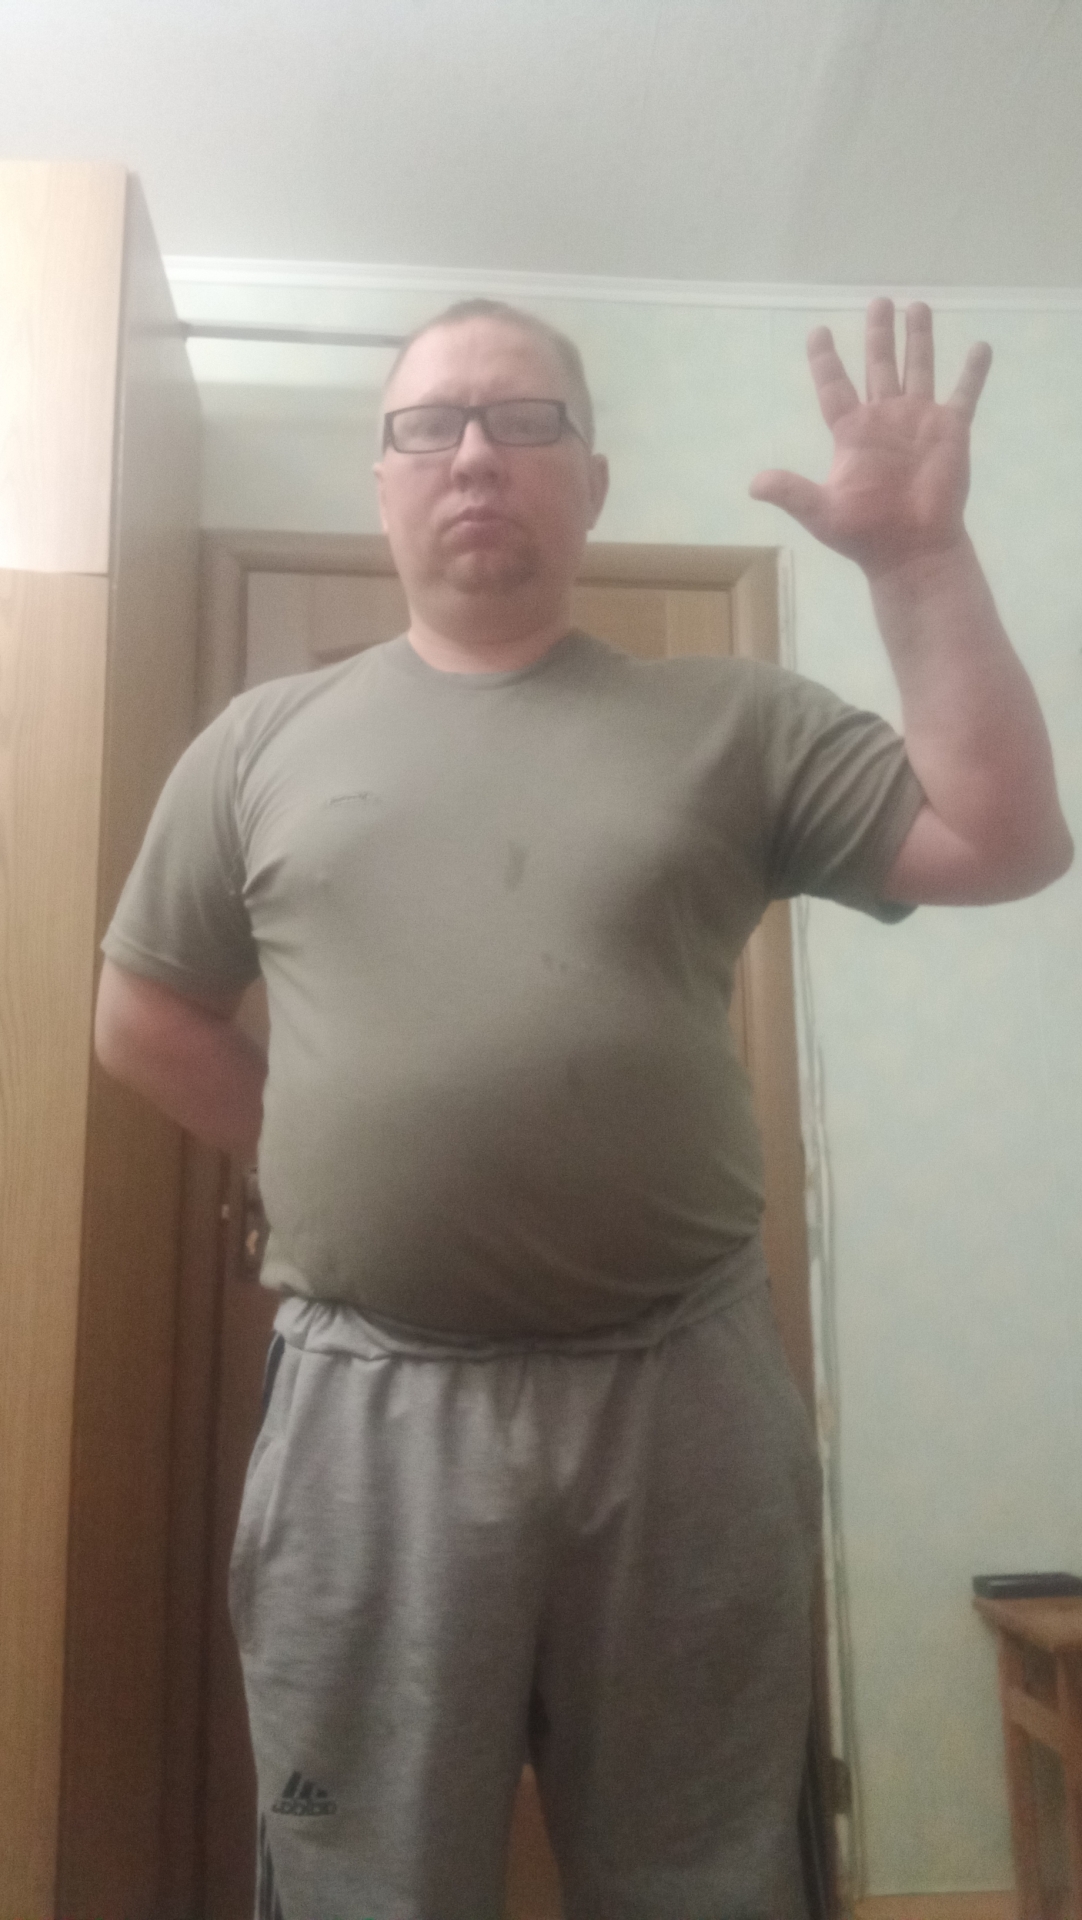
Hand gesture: palm